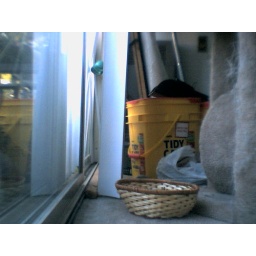
A view by the patio door of my toy basket and cat tree